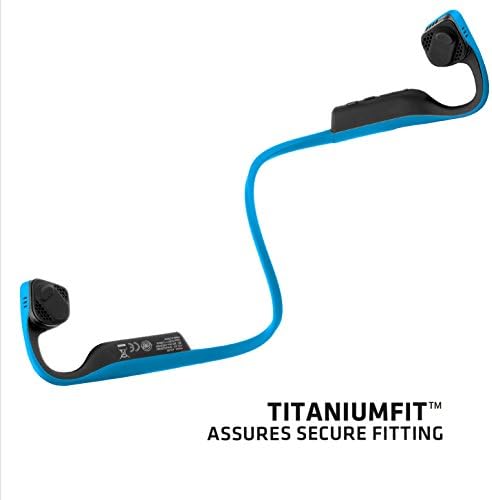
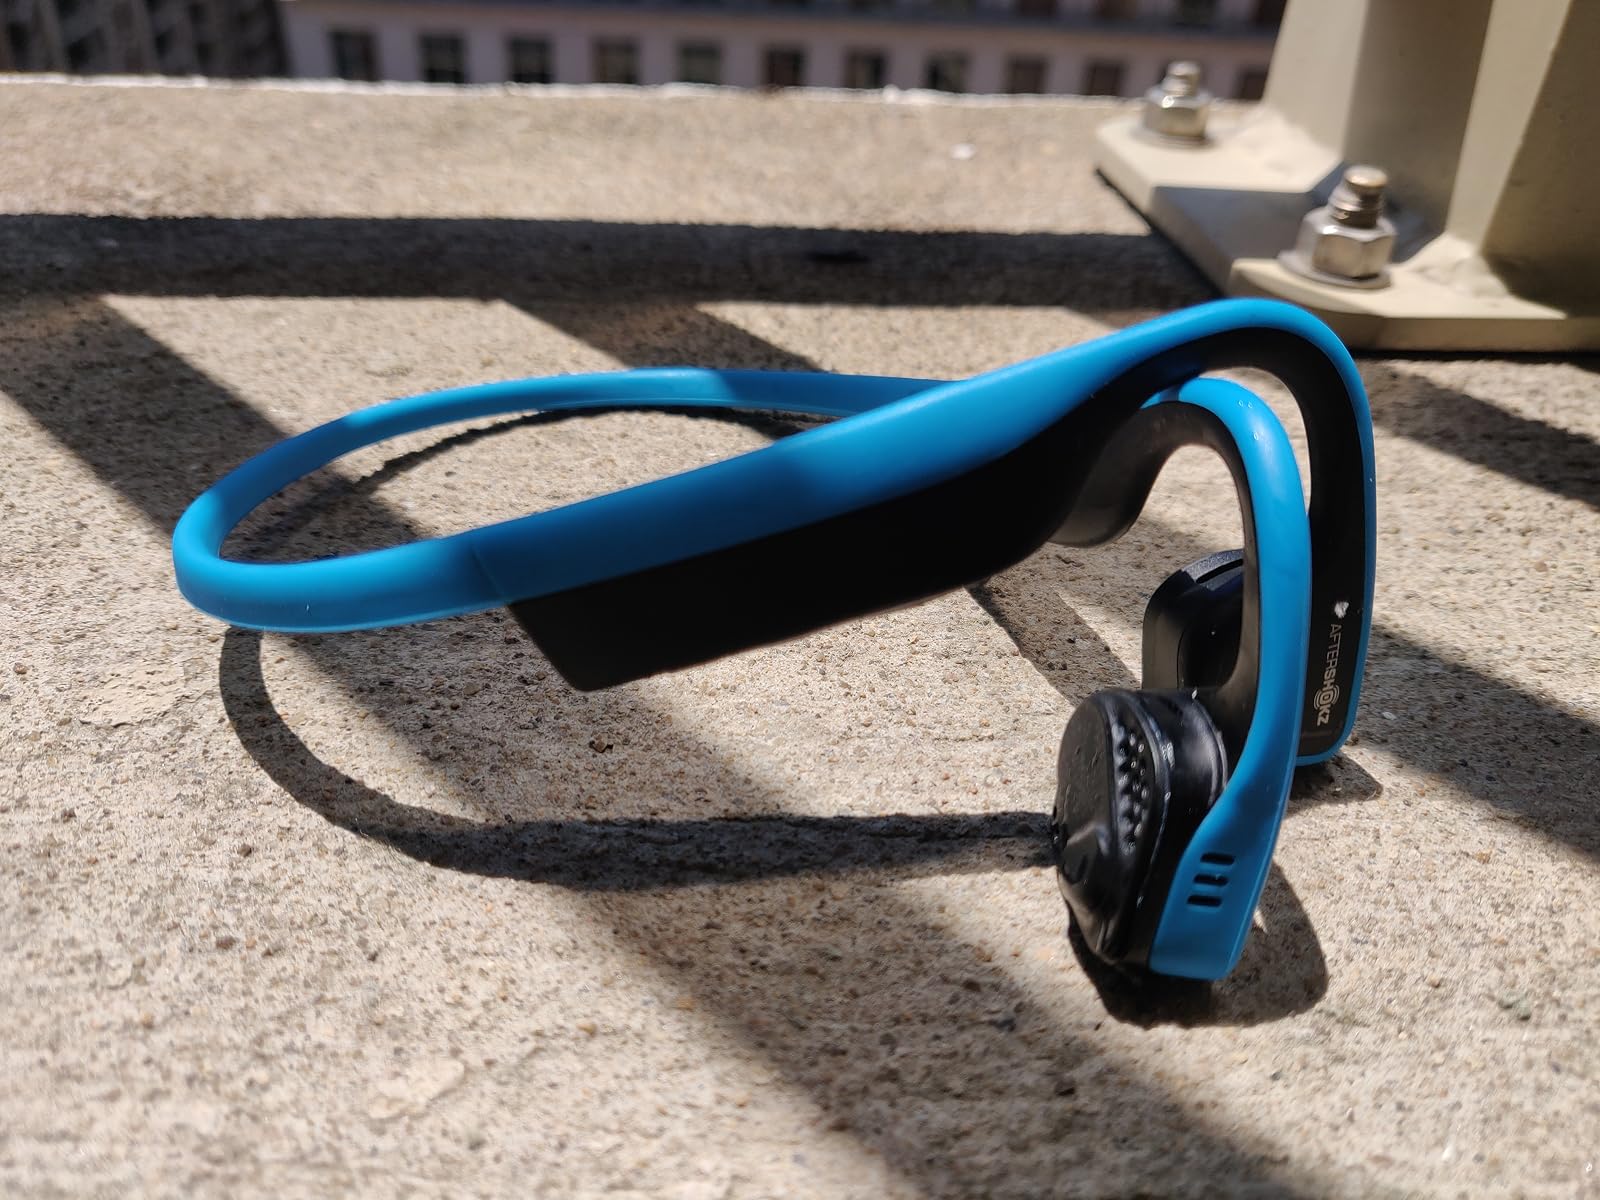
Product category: headphones
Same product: yes